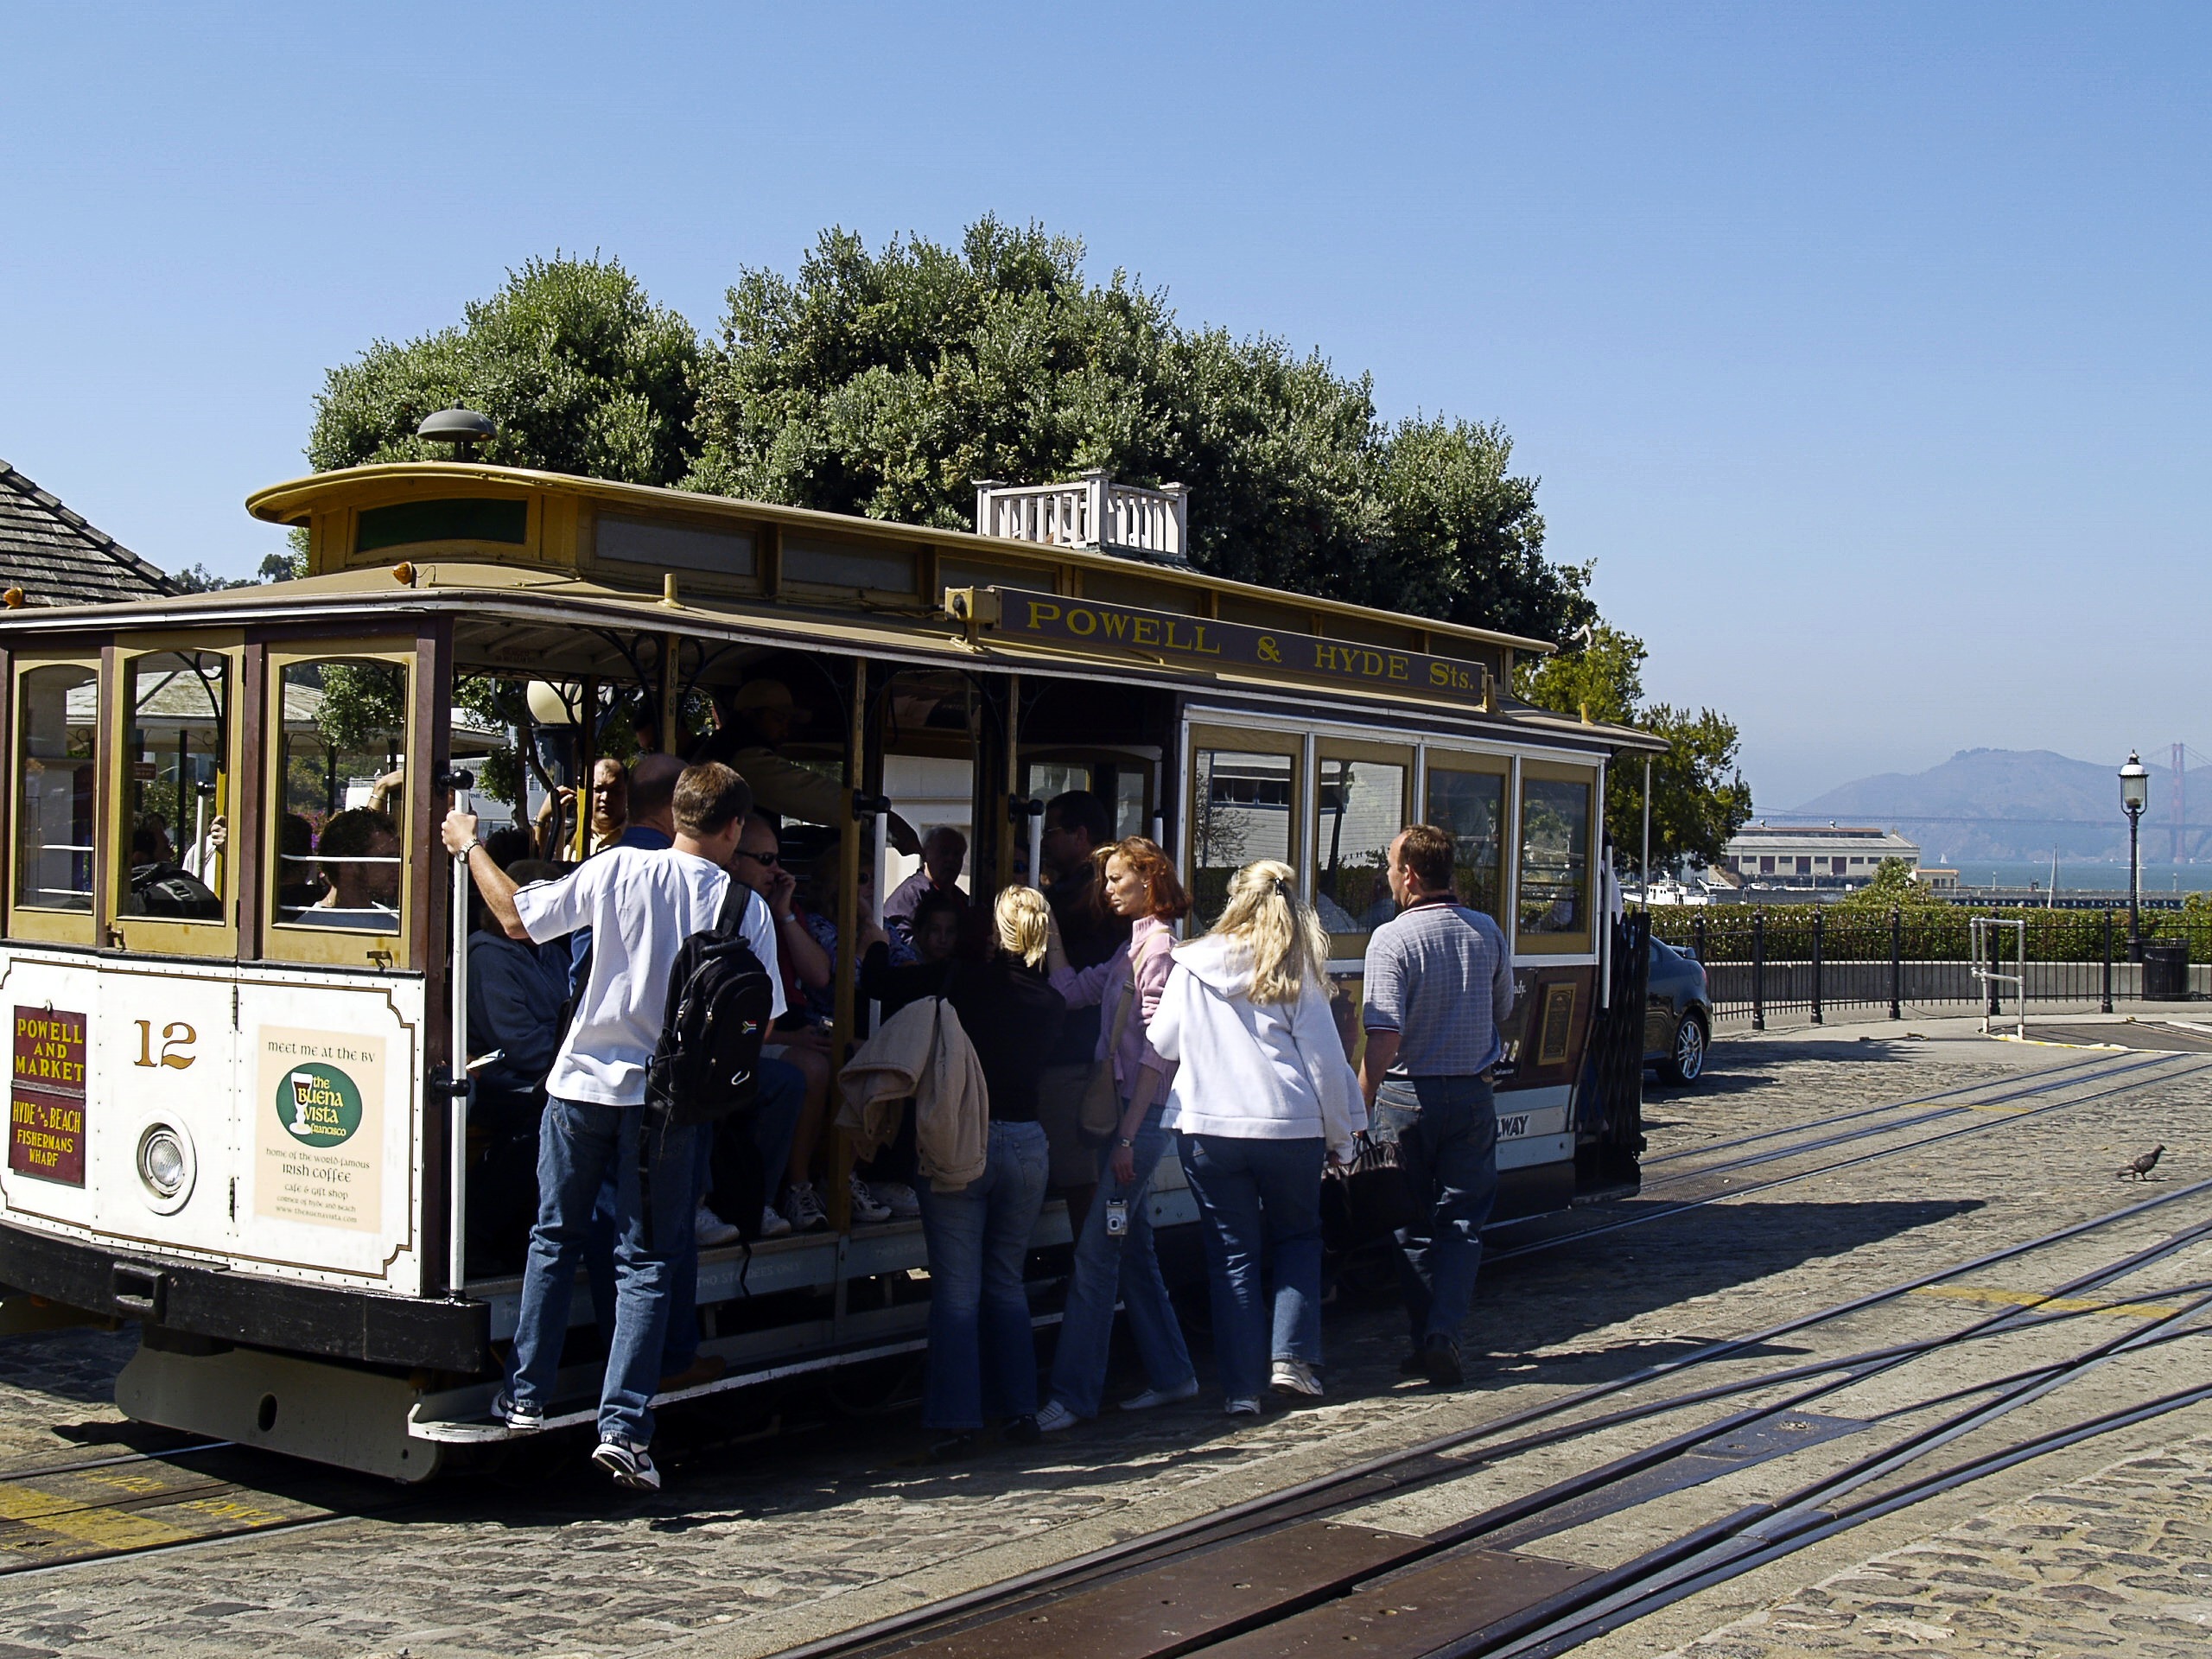
city, train, crowd, san francisco, tram, transportation, transport, vehicle, usa, train station, cable car, california, public transport, tracks, tourist attraction, passenger, rail transport, land vehicle, rolling stock